Question: Please indicate a possible affordance area of the swing_tennis_racket that can be used for holding
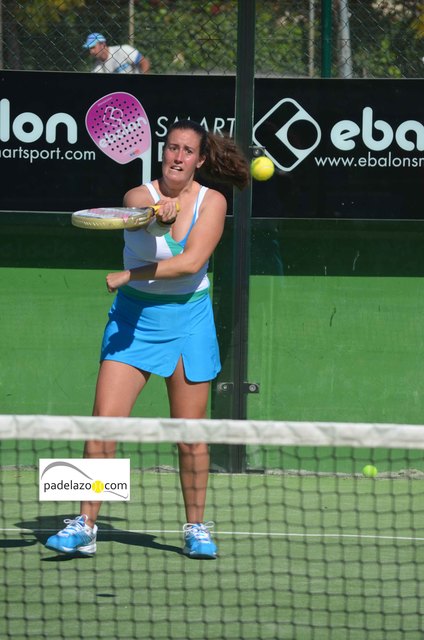
Answer: [132.847, 197.053, 175.704, 228.481]